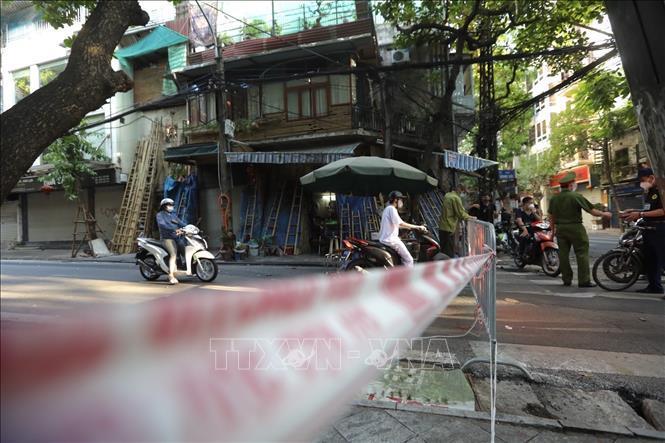
chiếc xe máy màu đỏ đang đi trước chiếc xe máy màu trắng